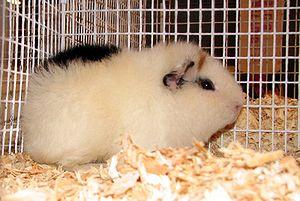
Le cochon d'Inde est un rongeur de taille moyenne, appartenant à la famille des Caviidae et originaire d’Amérique Latine. C'est l'espèce domestiquée issue du cobaye sauvage appelé Cavia aperea.